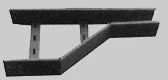
Label: Reducer